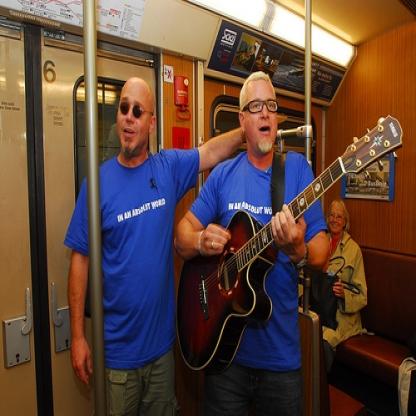
Scene: Indoor